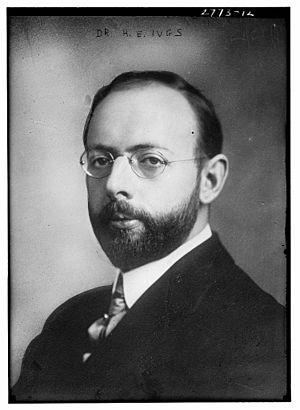
Herbert Eugene Ives, né le 21 juillet 1882 à Philadelphie, Pennsylvanie, États-Unis et mort le 13 novembre 1953, est un scientifique et un ingénieur américain qui a supervisé la mise au point de systèmes de fax et de télévision chez AT&T pendant la première moitié du XXᵉ siècle. Opposant farouche de la relativité restreinte, il a tenté de la réfuter par des arguments logiques et des expériences. En physique, il est surtout connu pour l'expérience d'Ives-Stilwell qui a montré une confirmation directe de la dilatation du temps, mais Ives a interprété le résultat comme une réfutation de la relativité restreinte.